M-Sport World Rally Team

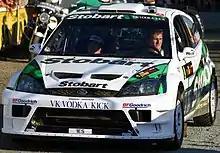
Wilson at the 2006 Cyprus Rally. Note that the car is named "Elaine Joanne", following sponsor Stobart Group's tradition of giving its lorries female names.

Stobart debuted at the 2006 season opener Monte Carlo Rally with drivers Matthew Wilson and Pieter Tsjoen. Wilson went on to compete all the 16 rounds for the team. Other Stobart entrants during the season were Luís Pérez Companc in eight rallies, Kosti Katajamäki in five, Jari-Matti Latvala in four, Juan Pablo Raies at the Cyprus Rally and Andreas Mikkelsen at the Wales Rally GB.